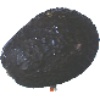
Label: Avocado ripe 1